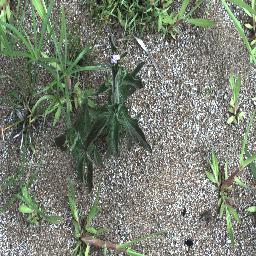
Label: siam_weed